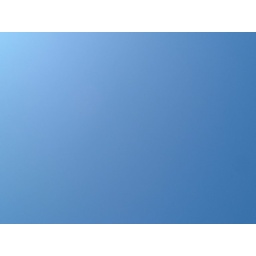
Sat in the pigeon park on Saturday and the sky was completely blue. srsly dude!